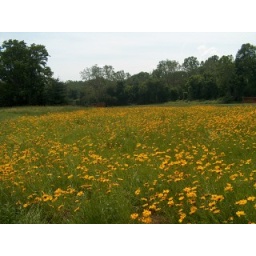
MD - wild flowers in ball field